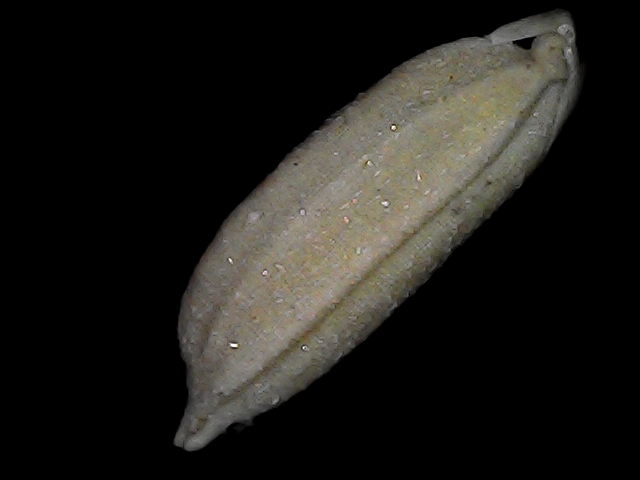
Rice variety: Bd79